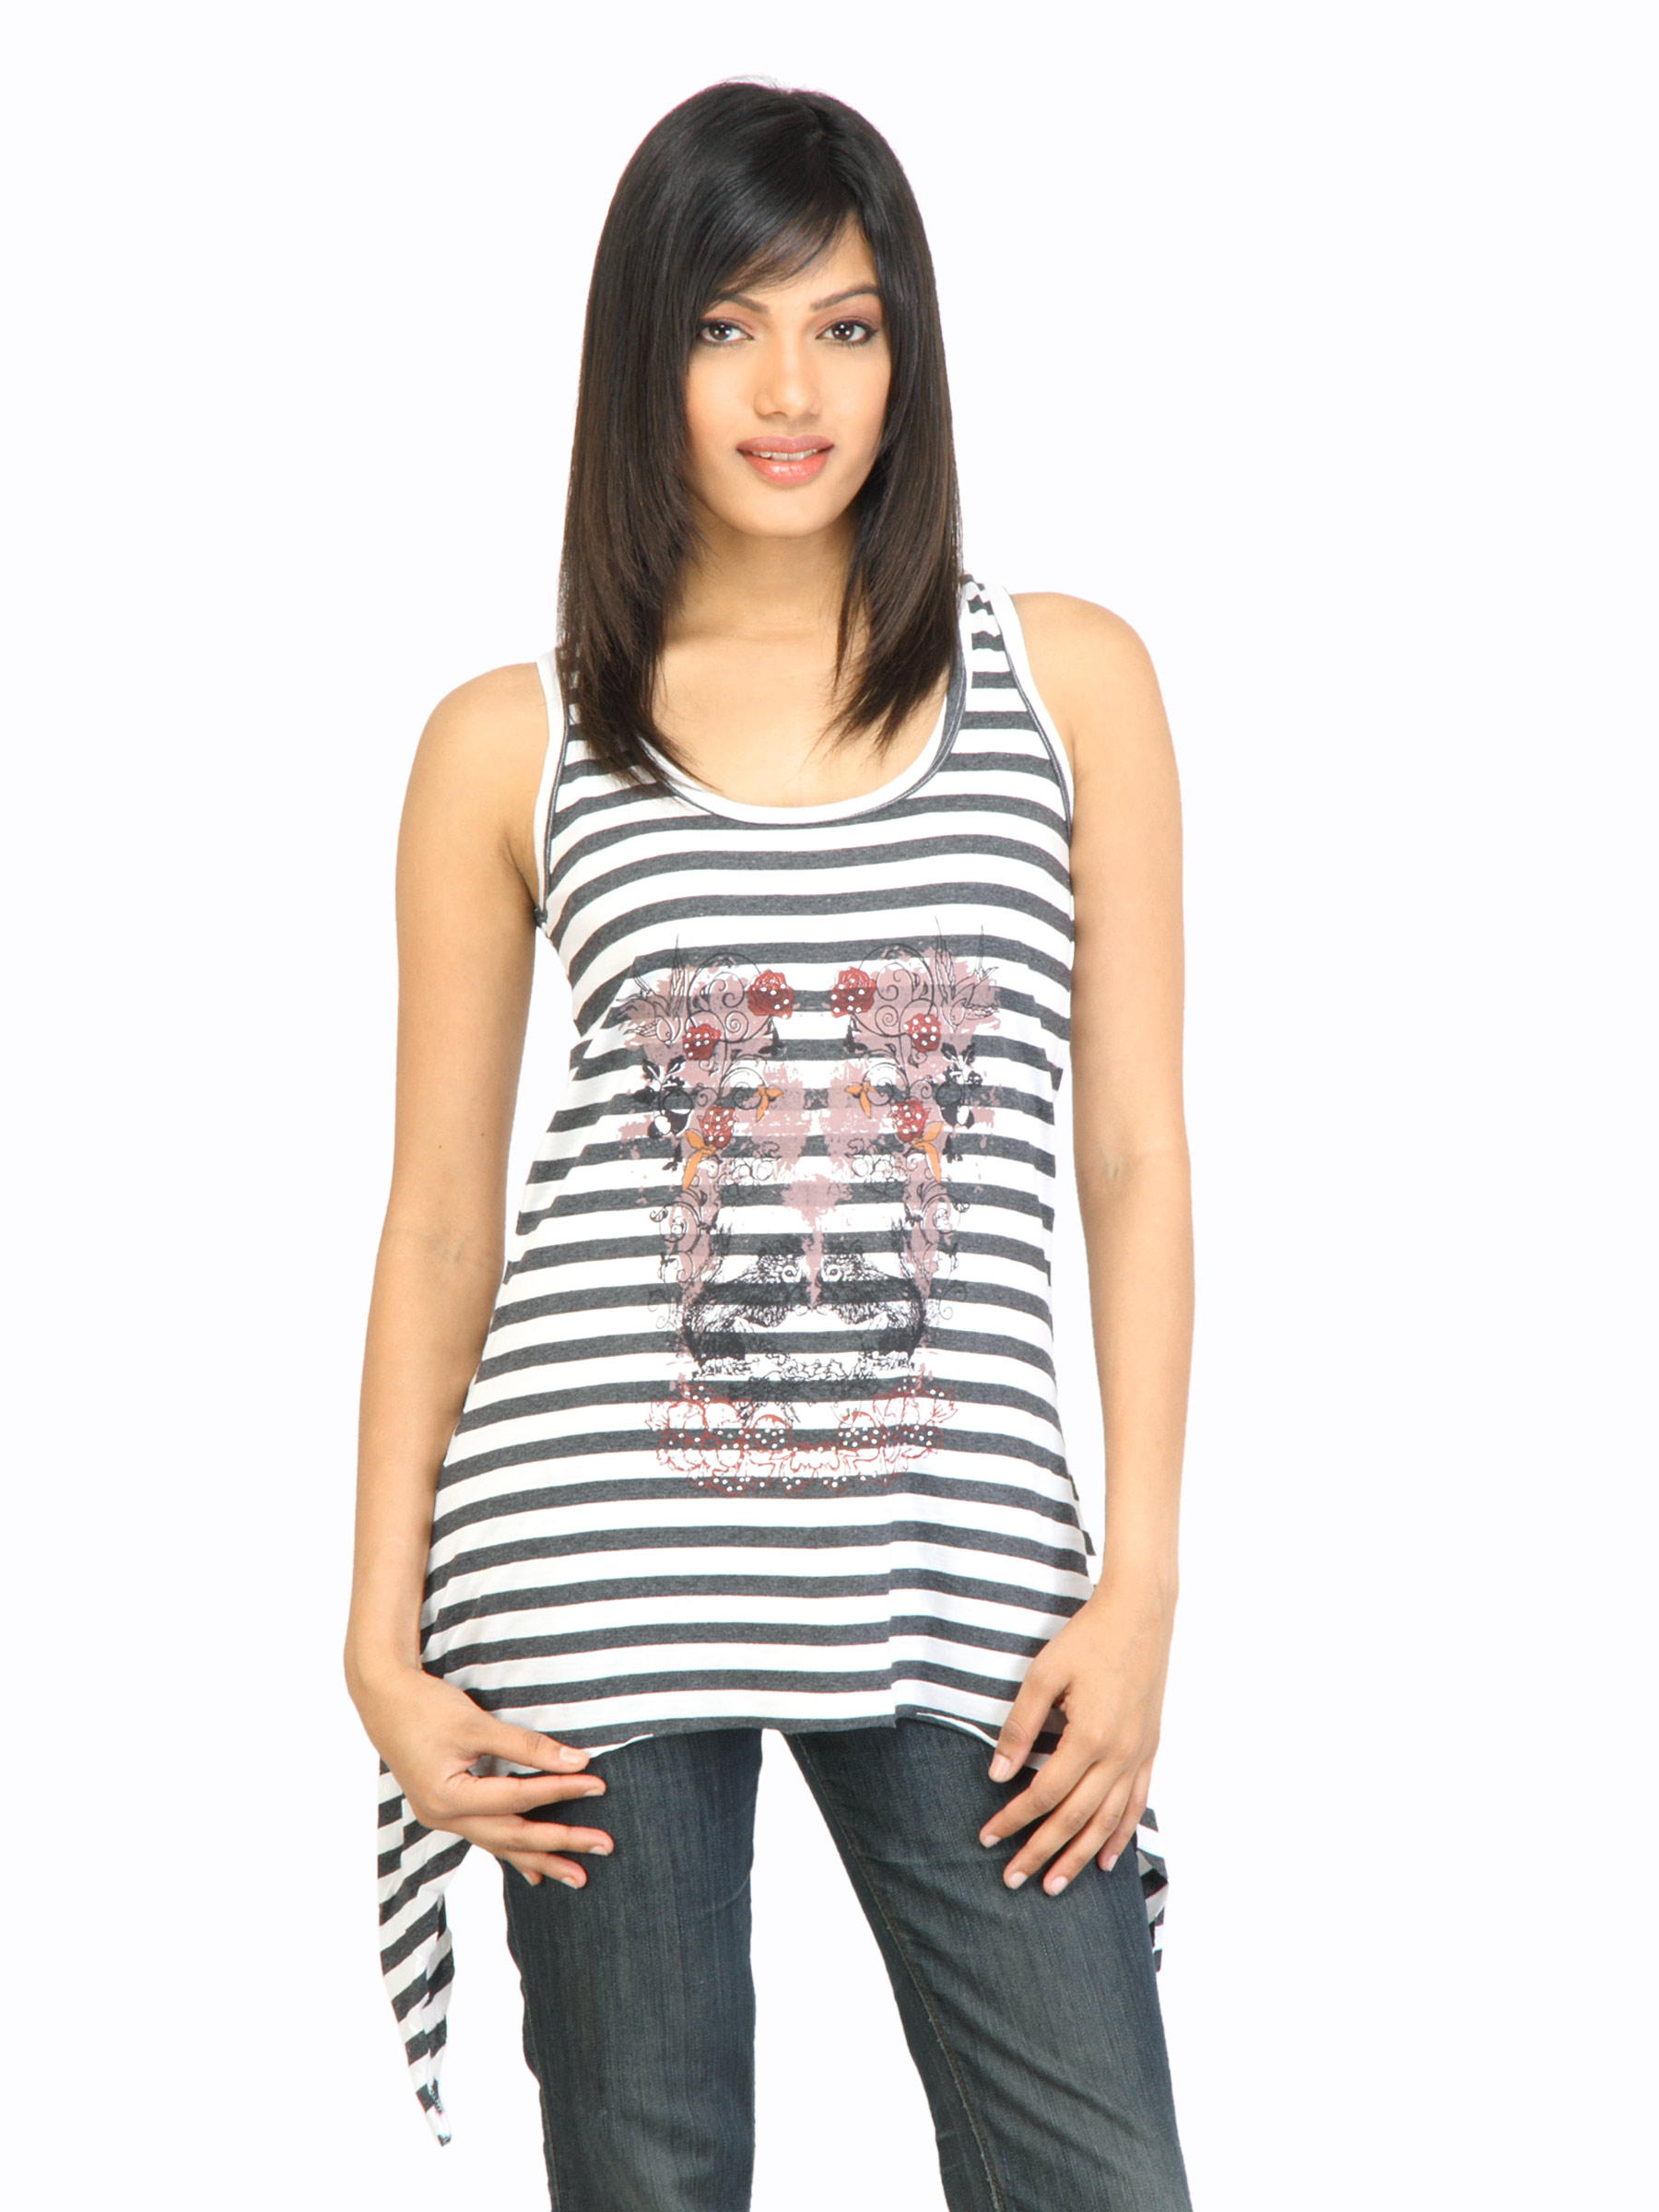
Arrow Woman Squirella White Top
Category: Apparel / Topwear / Tops
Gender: Women
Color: White
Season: Fall 2011
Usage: Casual